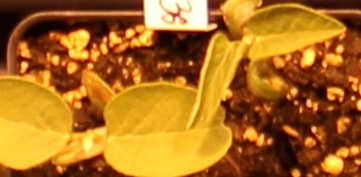
Label: Soybean